Mikhail Nesterov

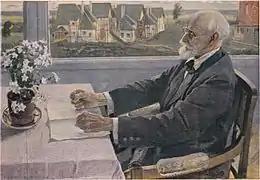
Portrait of Ivan Pavlov, 1935

In 1905, after the Revolution began, he joined the Union of the Russian People, an extreme right-wing and antisemitic nationalist party that supported the Tsar. As a result, he was in some danger after the October Revolution. In 1918, he moved to Armavir, where he became ill and was unable to work. He returned to Moscow in 1920 and was forced to give up religious painting, although he continued to work on his Saint Sergius series in private. From then until his death, he painted mostly portraits; notably Ivan Ilyin, Ivan Pavlov, Otto Schmidt, Sergei Yudin, Alexey Shchusev and Vera Mukhina.